Dogg After Dark

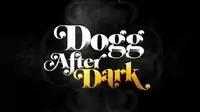

Dogg After Dark is an American variety show starring rapper Snoop Dogg on MTV. The series debuted on February 17, 2009, and features celebrity interviews, sketch-comedy segments and musical performances by Snoop's own in-house band, the "Snoopadelics." "Dogg After Dark" takes place on location at Kress, a Los Angeles club on Hollywood Boulevard.